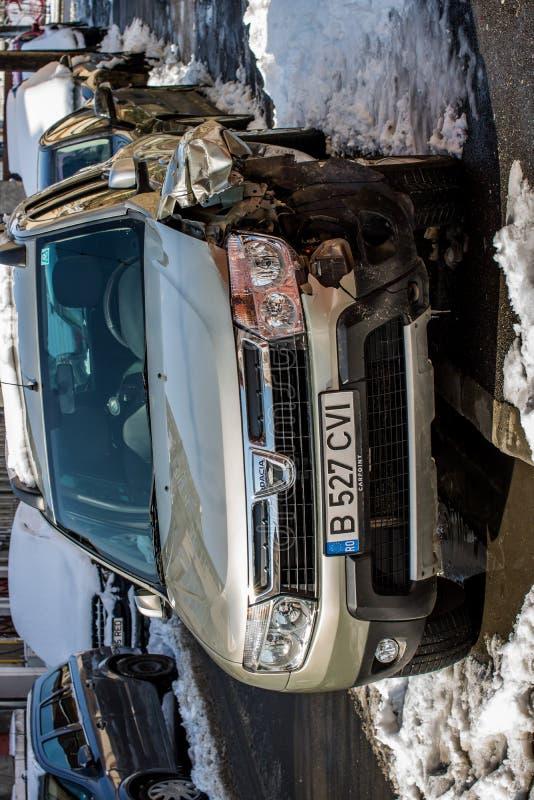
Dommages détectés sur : pare-choc avant, capot, aile avant gauche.
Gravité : majeur